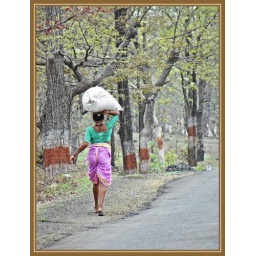
Adivasi lady carrying forest produce.Location: Forest road near the Tansa sanctuary